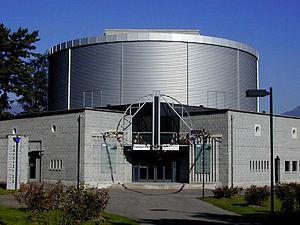
Théâtre du Crochetan Monthey